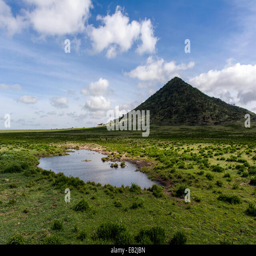
a small waterhole at the base of a pointed hill on the savannah